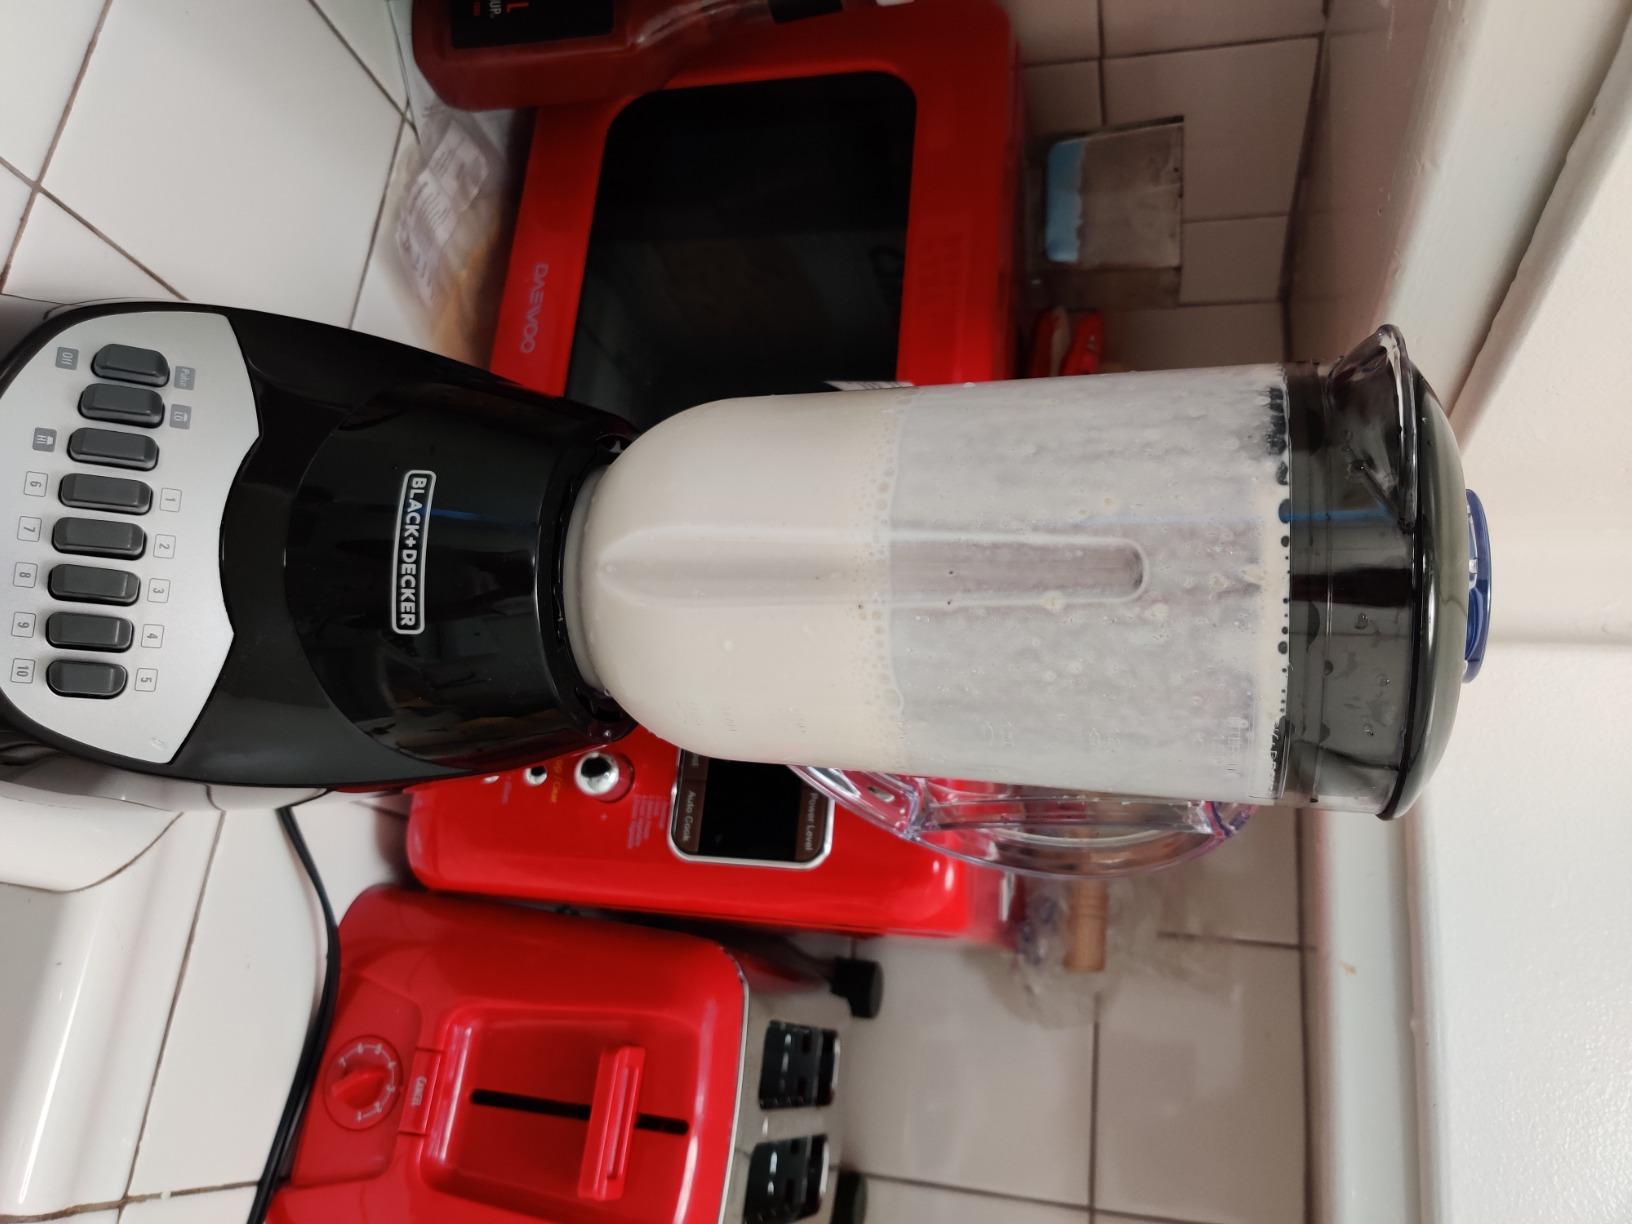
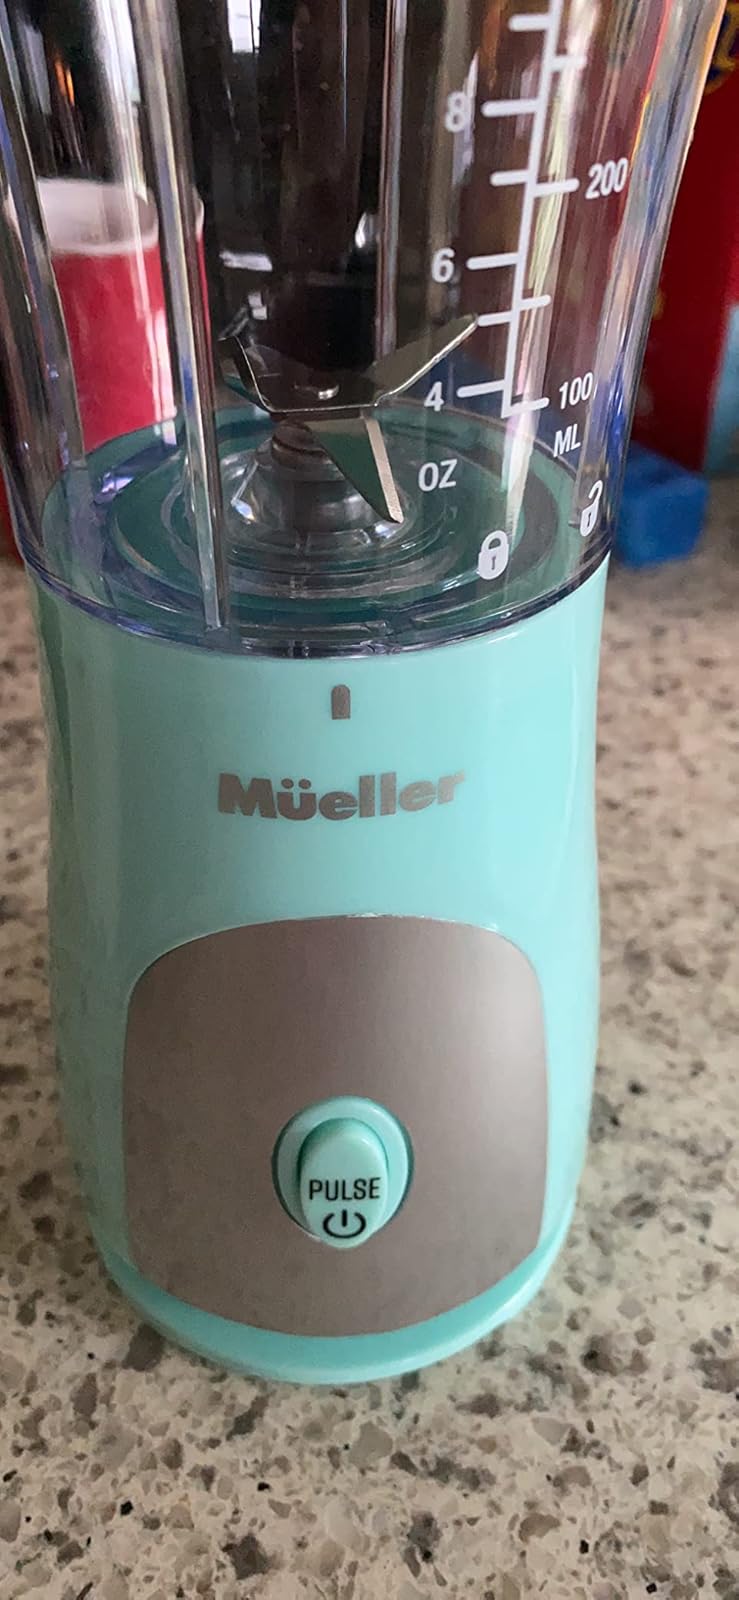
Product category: items_blender
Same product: no